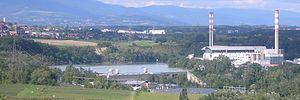
Barrage de Verbois et usine d’incinération des Cheneviers (commune d'Aire-la-Ville). Arrière plan
Le barrage de Verbois est un barrage construit entre 1938 et 1943 sur le Rhône, situé dans le canton de Genève, en Suisse.
Les Services industriels de Genève sont un établissement public du canton de Genève, en Suisse, chargé notamment de la distribution de l'eau potable, du gaz, de l'électricité et de la chaleur à distance sur l'ensemble du canton de Genève, ainsi que de la gestion des réseaux correspondants. Ils s'occupent également du traitement des eaux usées, de l'incinération des déchets et de la gestion d'un réseau de fibre optique.
Aire-la-Ville est une commune suisse du canton de Genève.